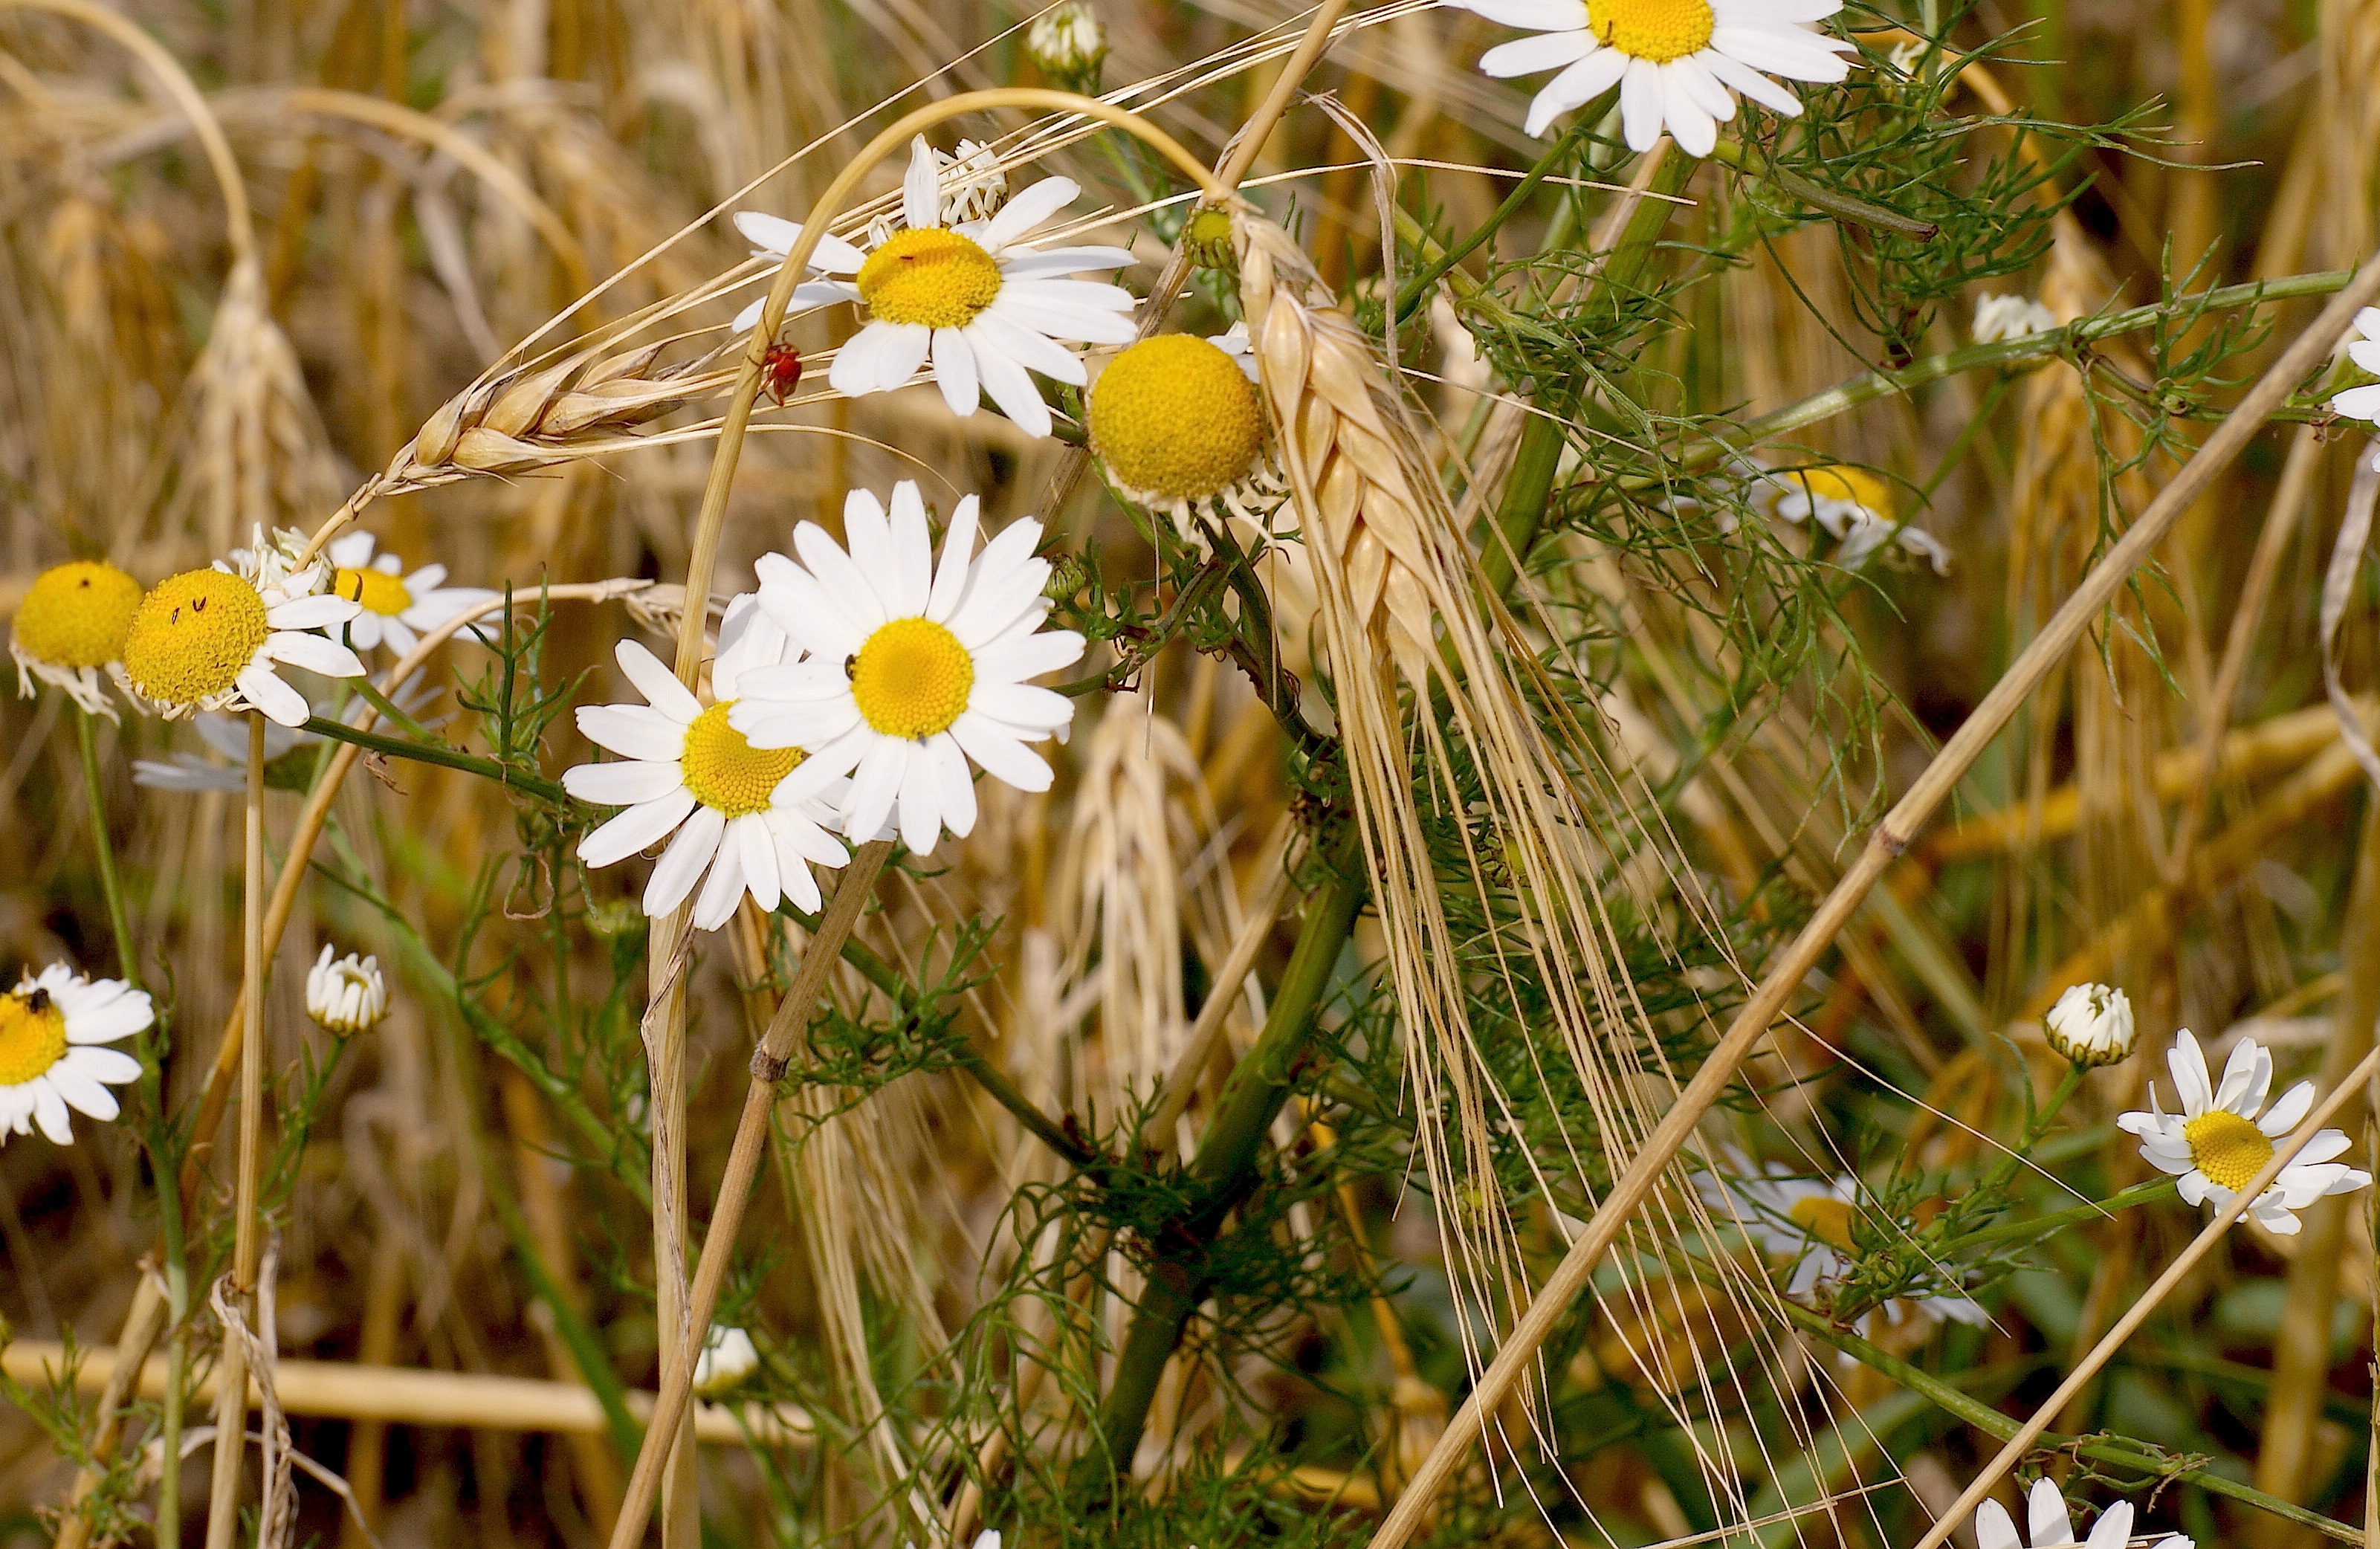
nature, grass, blossom, light, plant, field, meadow, prairie, sunlight, flower, bloom, summer, daisy, botany, ear, yellow, flora, fauna, wildflower, flowers, wheat field, emotions, ecosystem, marguerite, macro photography, flowering plant, daisy family, oxeye daisy, grass family, land plant, chamaemelum nobile